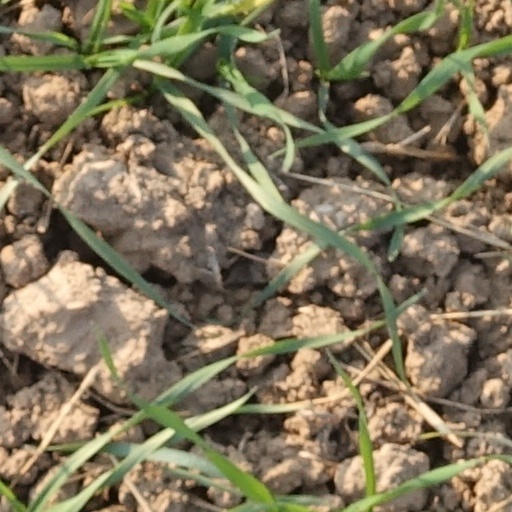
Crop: wheat